Norm Coleman

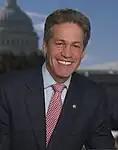
Official portrait, 2005

Norman Bertram Coleman Jr. (born August 17, 1949) is an American politician, attorney, and lobbyist. From 2003 to 2009, he served as a United States Senator for Minnesota. From 1994 to 2002, he was mayor of Saint Paul, Minnesota. First elected as a member of the Democratic–Farmer–Labor Party (DFL), Coleman became a Republican in 1996. Elected to the Senate in 2002, he was narrowly defeated in his 2008 reelection bid. To date, he is the last Republican to have represented Minnesota in the U.S. Senate.